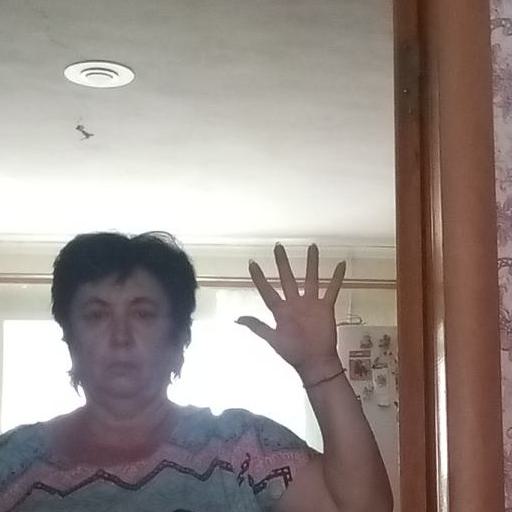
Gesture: palm